Argentina–Hungary relations

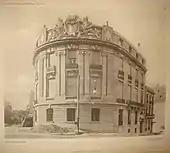
Embassy of the Austro-Hungarian Empire in Buenos Aires, 1914.

In 1864, Argentina and the Austro-Hungarian Empire established diplomatic relations. In 1870, Argentina and the Kingdom of Hungary signed a Treaty of Friendship, Commerce and Navigation.